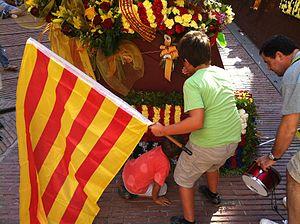
Le Fossar de les Moreres est une place de Barcelone sur laquelle se situe un monument aux morts du siège de Barcelone en 1713-1714, dernière bataille de la Guerre de Succession d'Espagne. La place est à l'emplacement d'un des deux cimetières de l'église Sainte-Marie-de-la-Mer devenu, pendant le siège, un charnier où une grande partie des défenseurs de la ville furent enterrés.